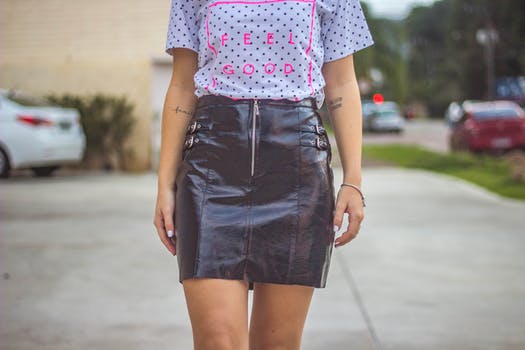
Label: No Watermark